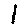
Label: 1